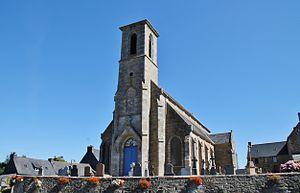
La liste des églises des Côtes-d'Armor recense de la manière la plus complète possible les églises, cathédrales et basiliques situées dans le département français des Côtes-d'Armor.
Kermaria-Sulard [kɛʁmaʁja sylaʁ] est une commune du département des Côtes-d'Armor, dans la région Bretagne, en France.